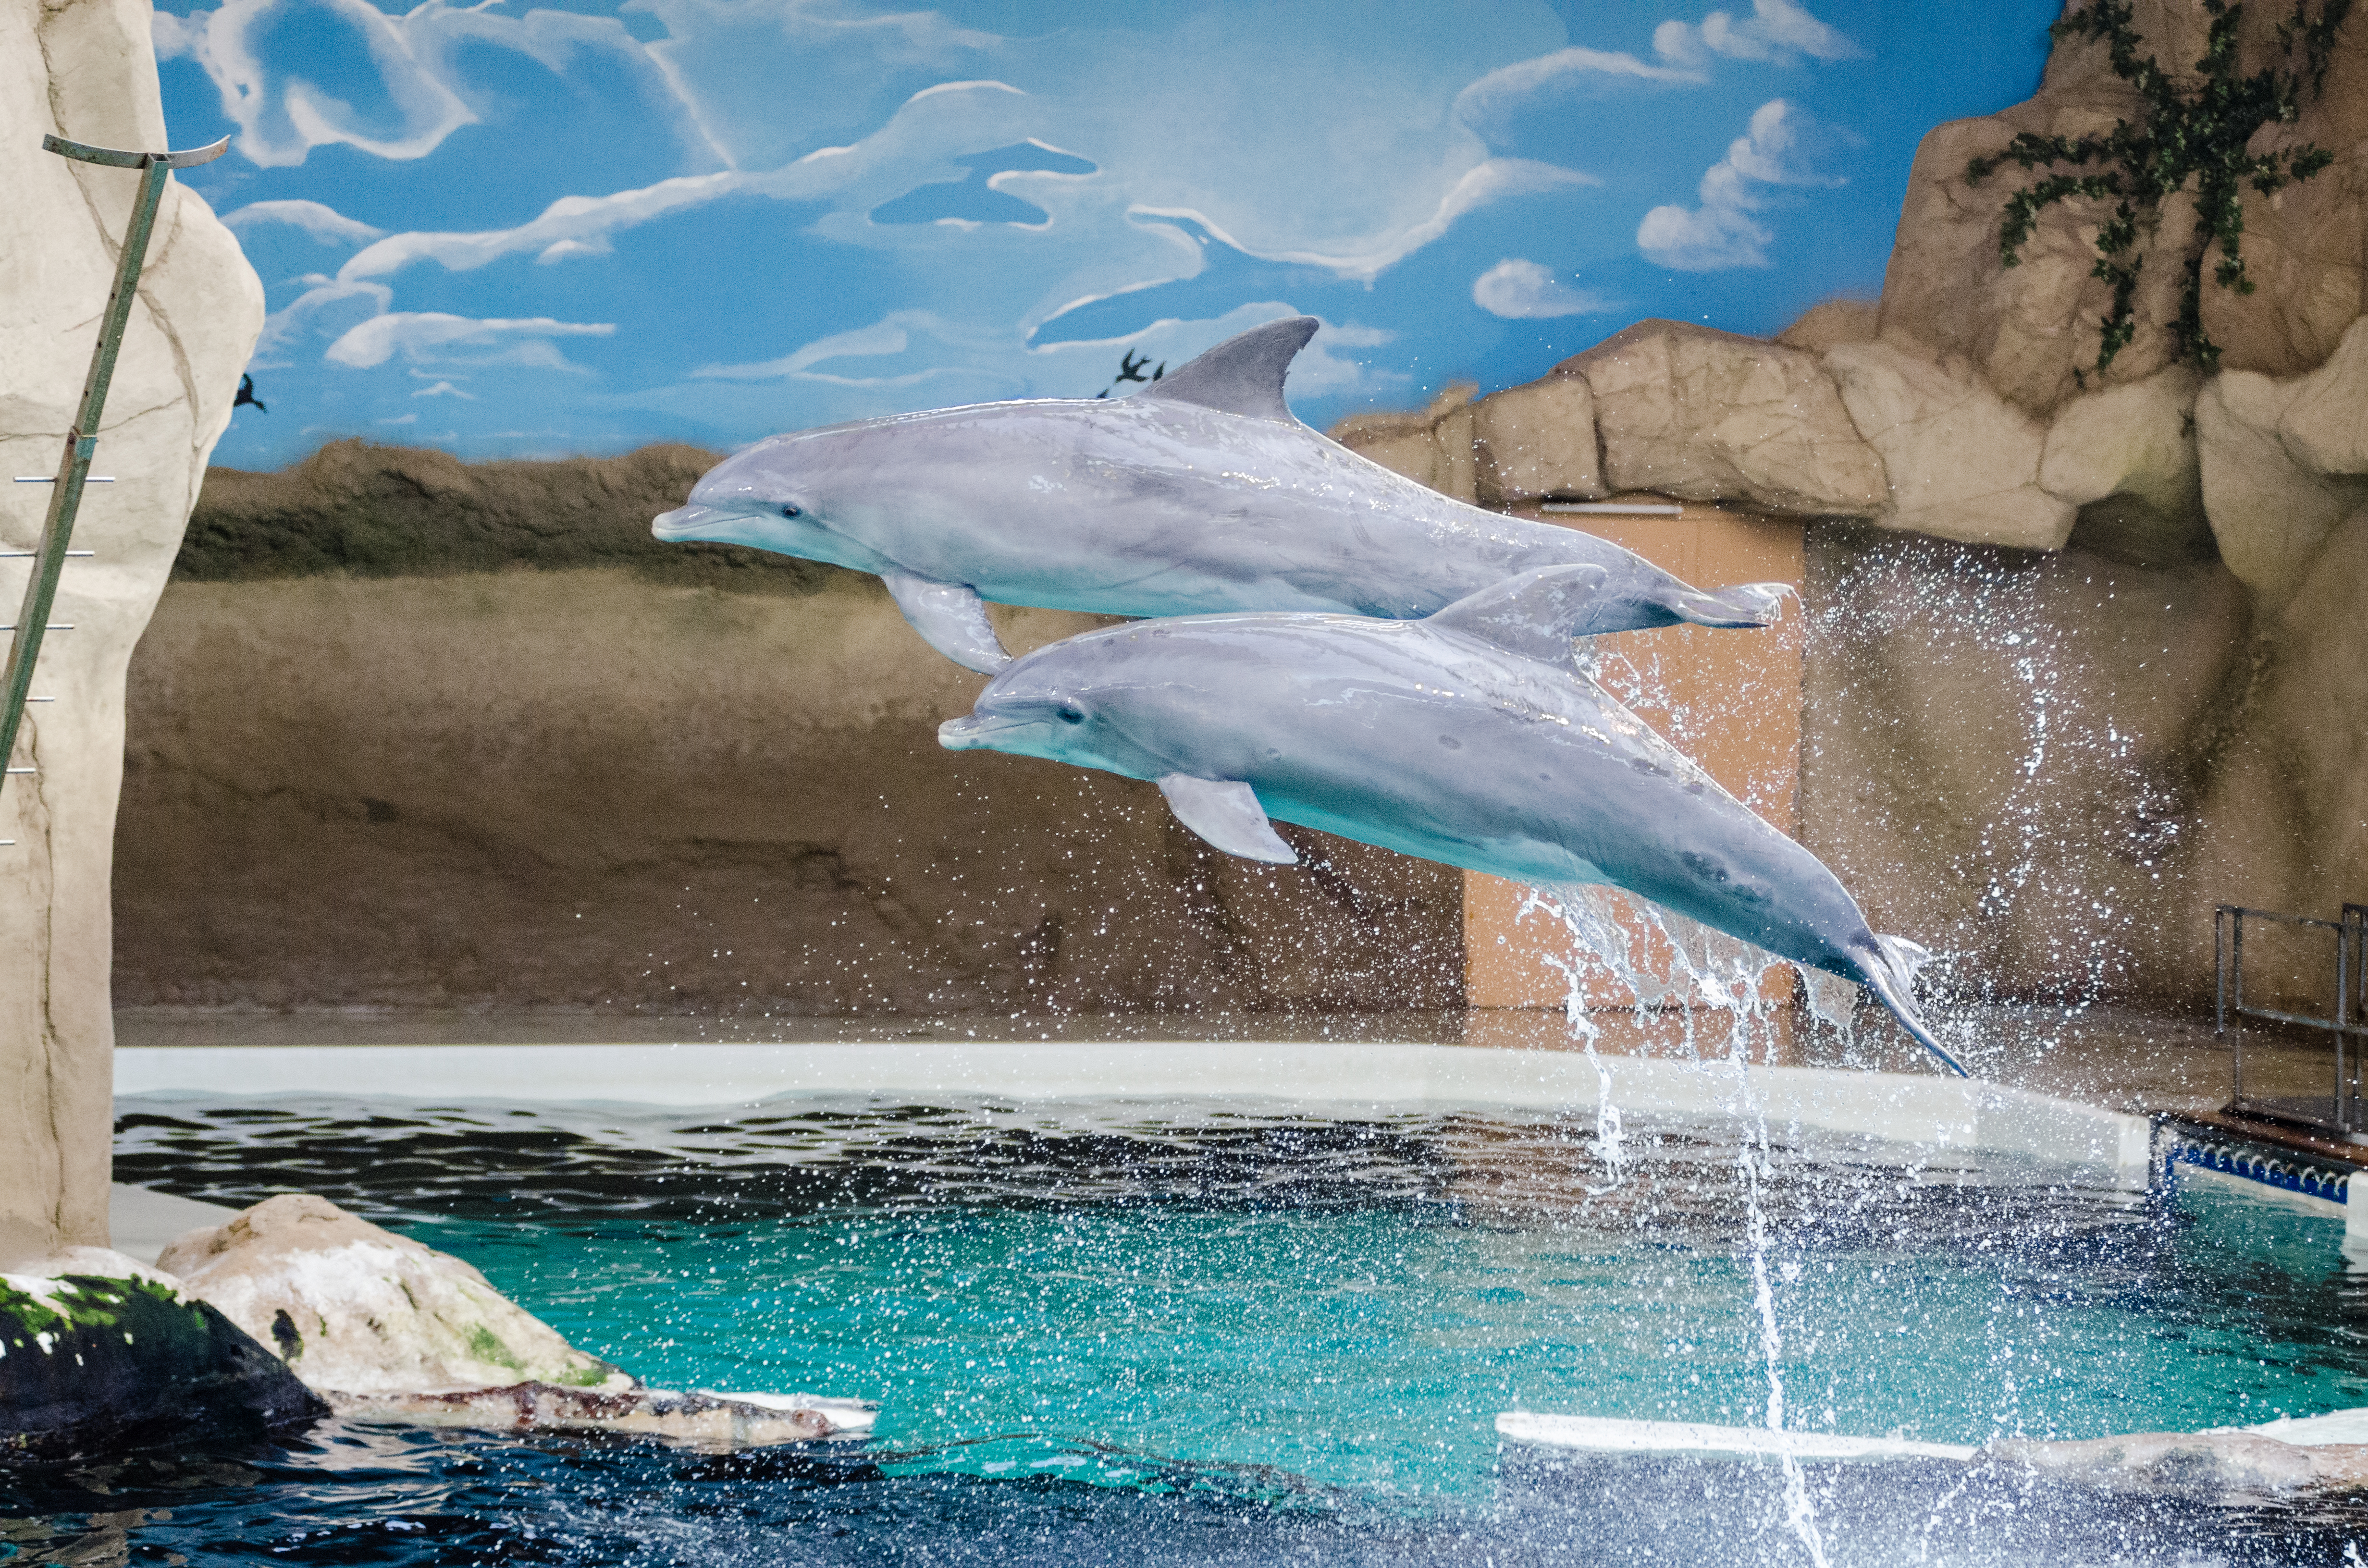
sea, biology, mammal, vertebrate, dolphin, marine mammal, marine biology, whales dolphins and porpoises, common bottlenose dolphin